Charles E. Moore

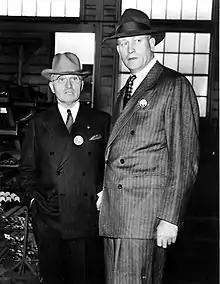
Charles Moore (right) with US Senator Harry S. Truman at the Joshua Hendy Iron Works (1942)

Charles Edward Moore (April 21, 1894 – June 19, 1953) was an American industrialist who is best known for his contribution to the maritime shipbuilding industry during World War II.